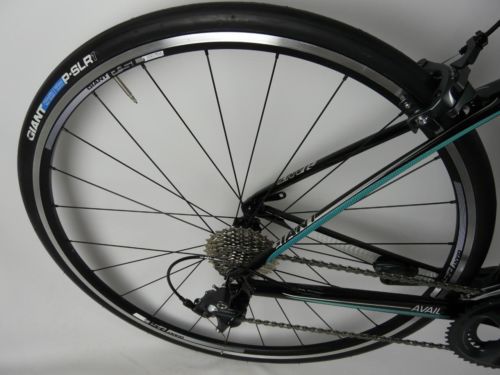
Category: bicycle